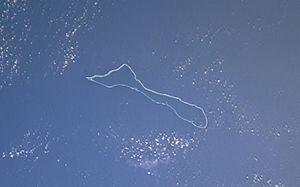
Namu est un atoll des îles Marshall.